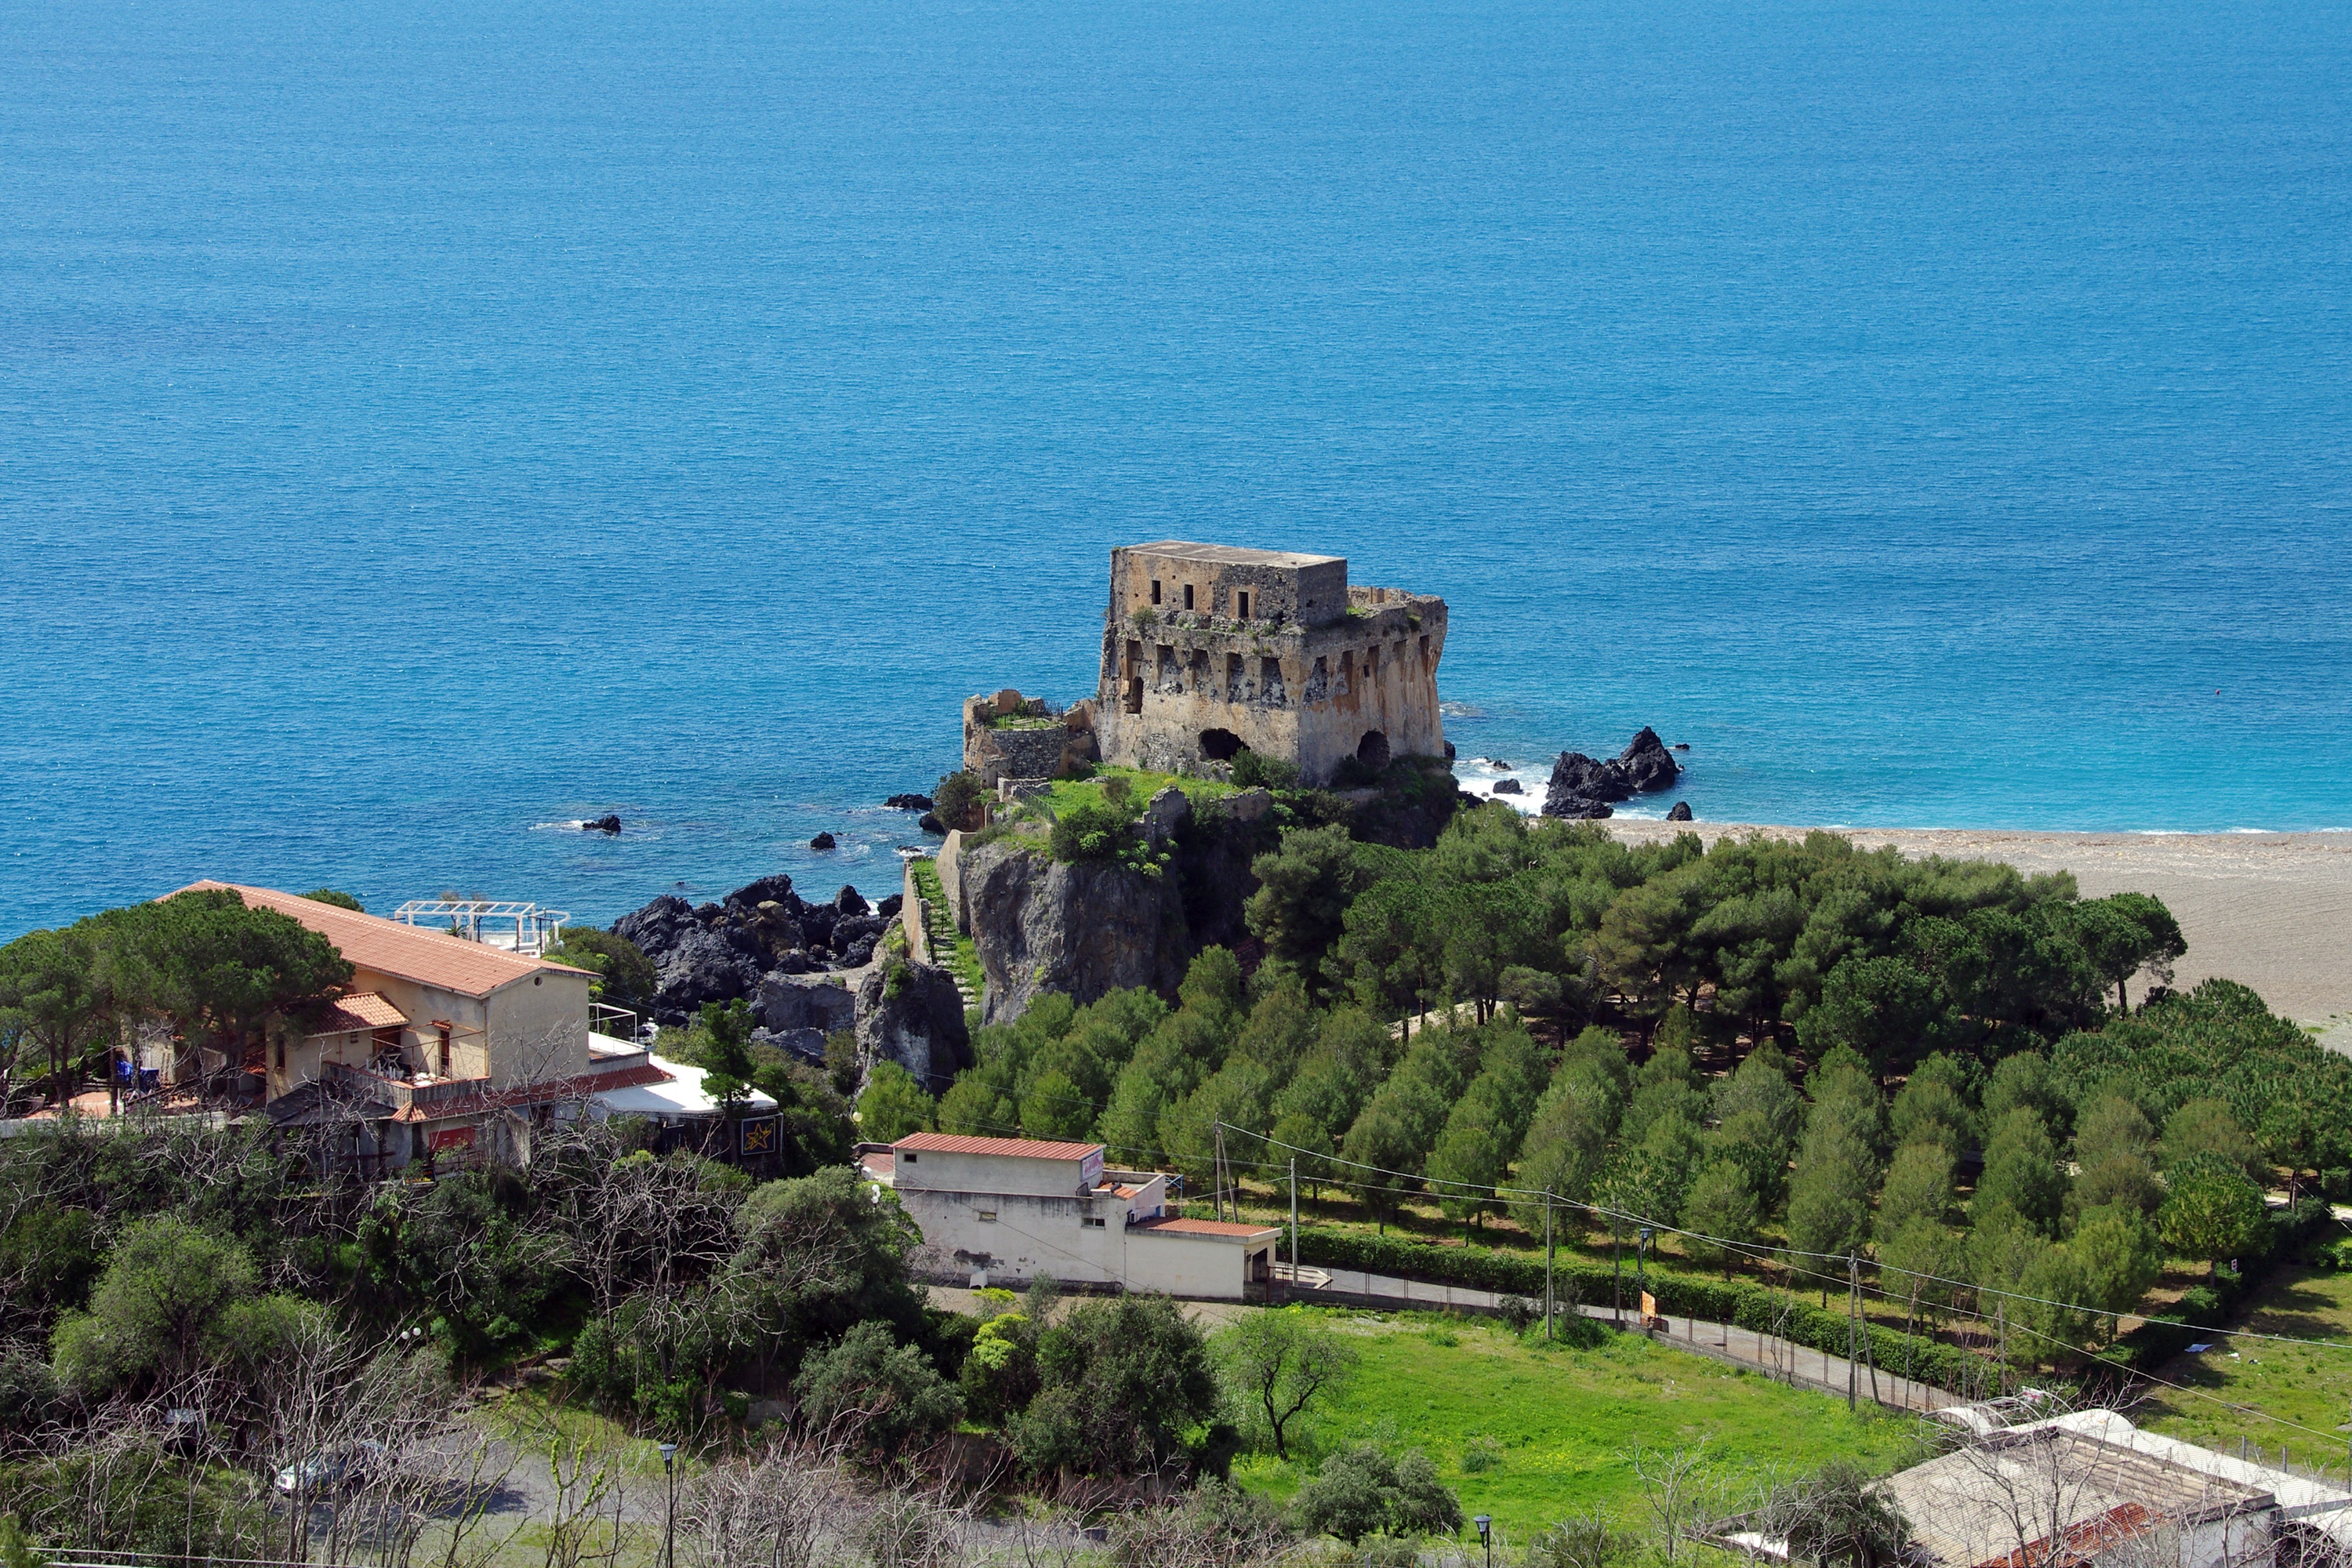
beach, landscape, sea, coast, ocean, shore, town, vacation, cliff, cove, tower, bay, castle, italy, fortification, tourism, terrain, calabria, ruins, estate, cape, watchtower, praia a mare